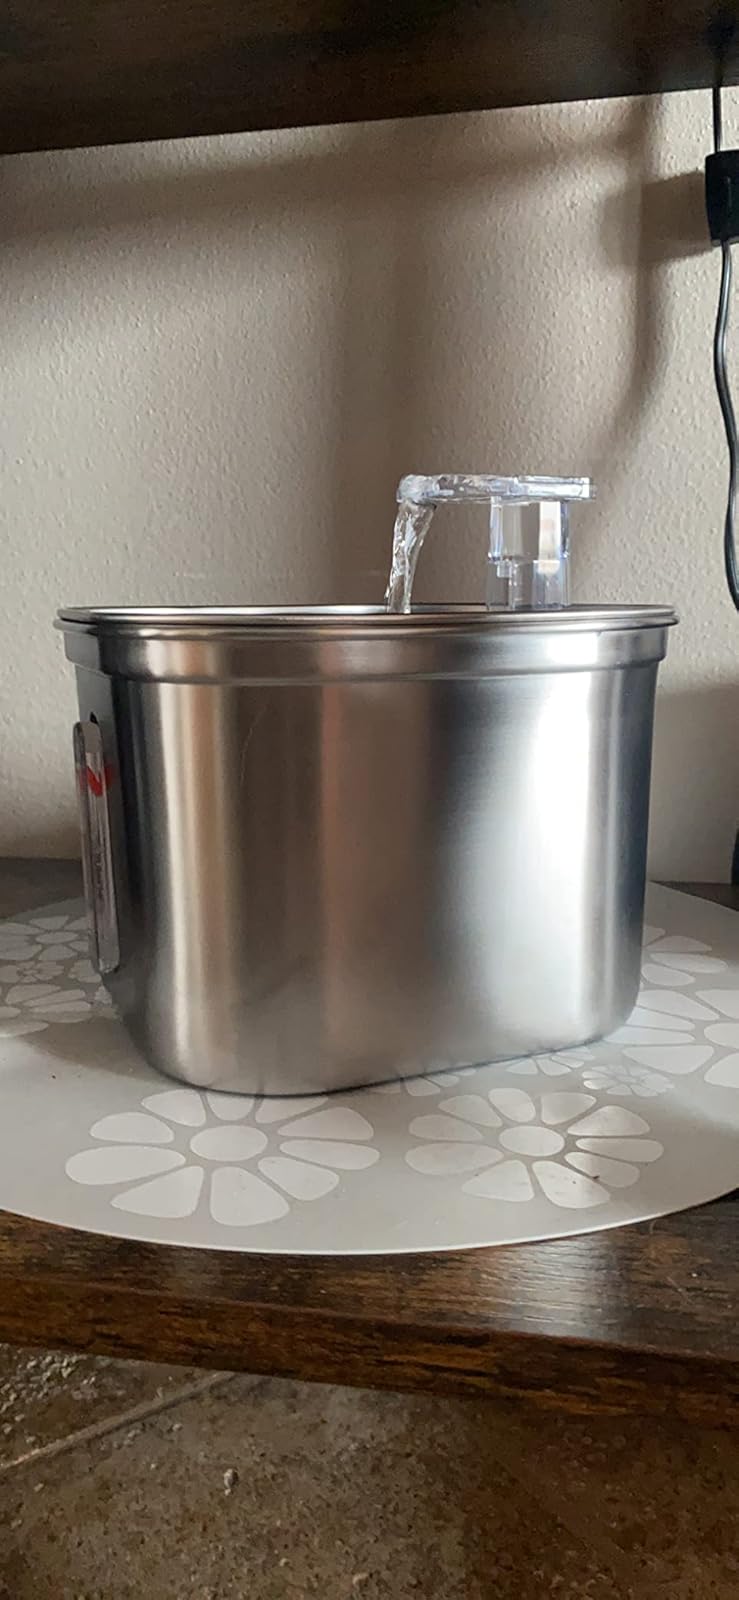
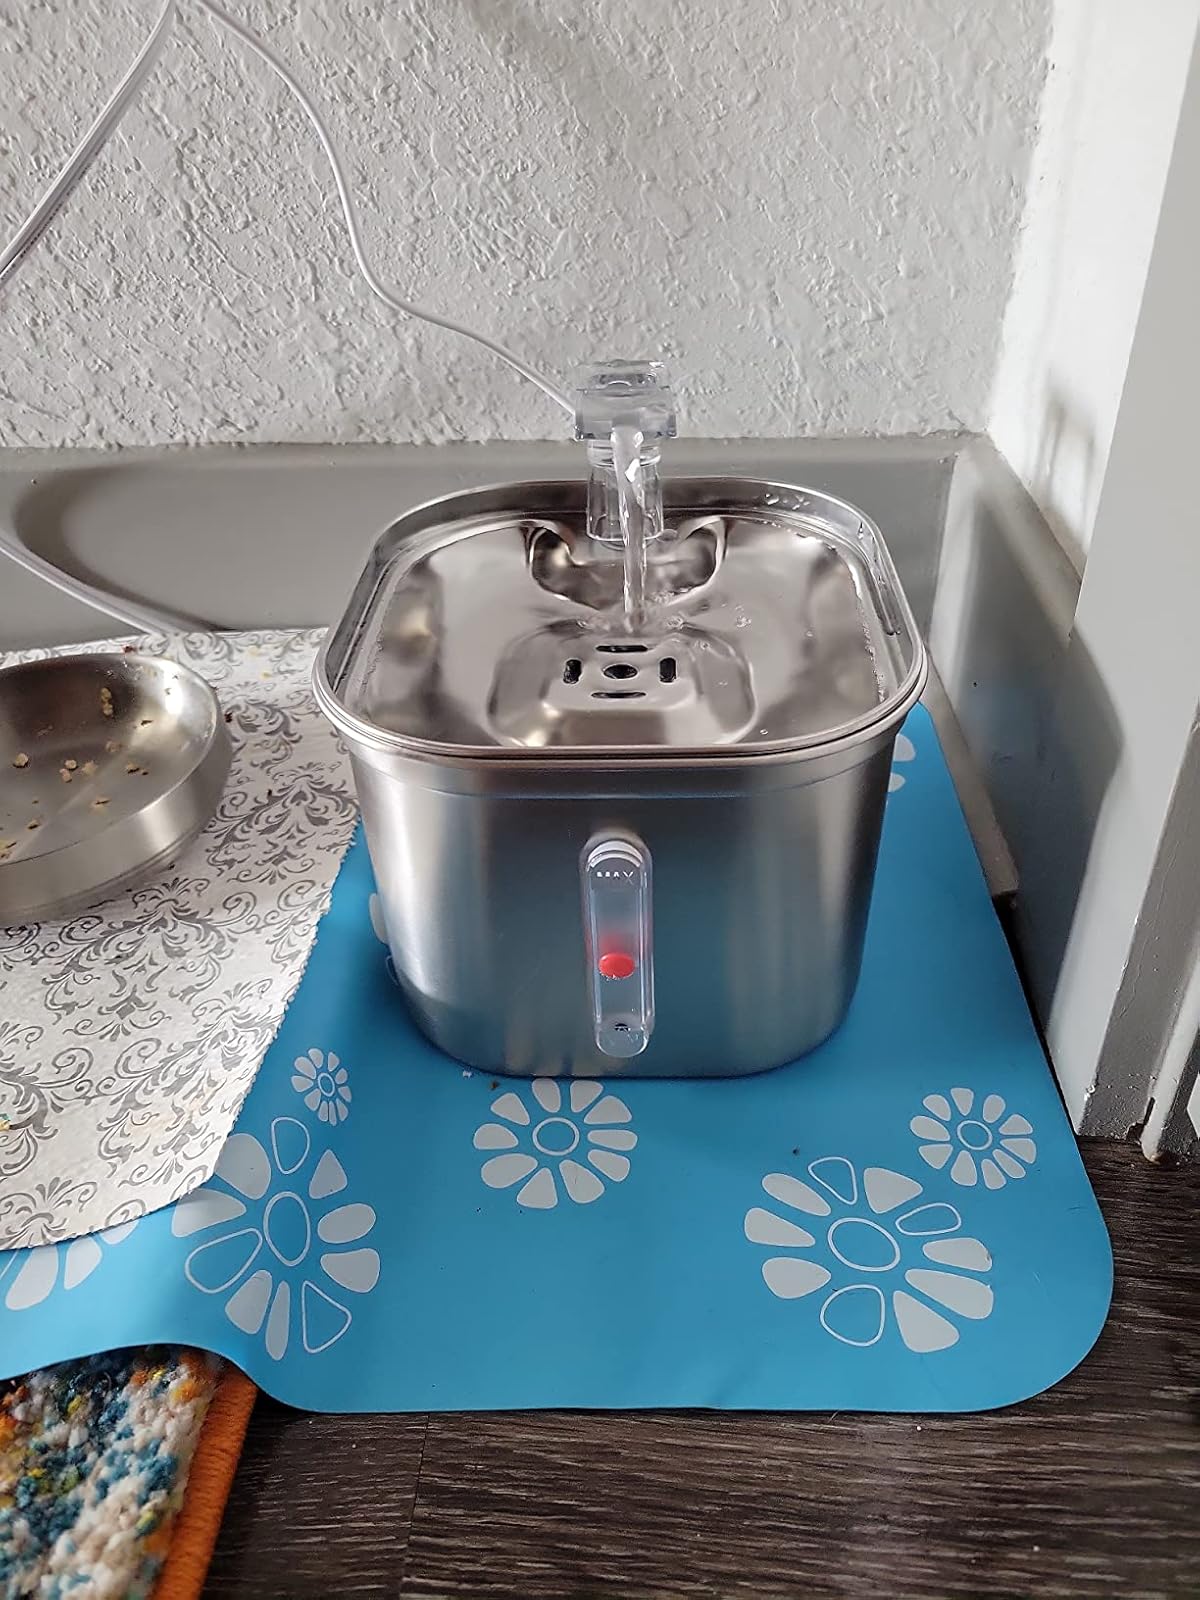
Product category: items_bowl
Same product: yes